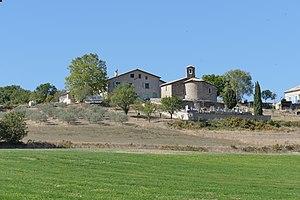
Chapelle de Saint-Martin, olivette et cimetière au premier plan
Thoard est une commune française, située dans le département des Alpes-de-Haute-Provence en région Provence-Alpes-Côte d'Azur.